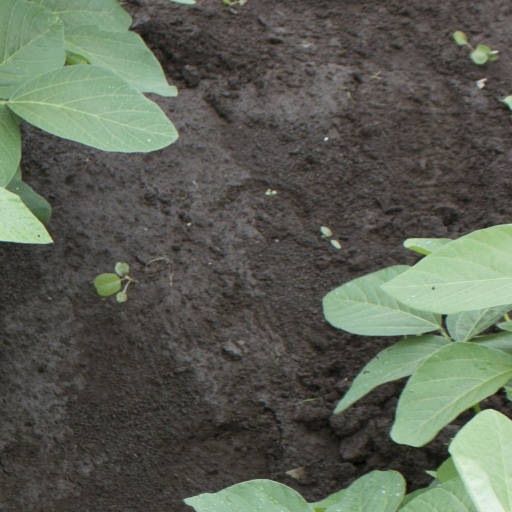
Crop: soybean